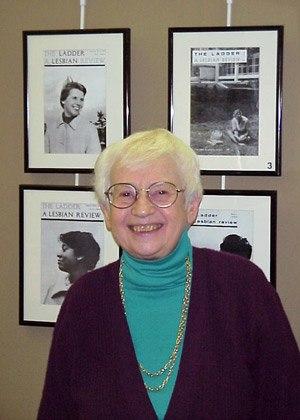
Kay Lahusen, née le 5 janvier 1930 à Cincinnati dans l'Ohio, également connue sous le nom de Kay Tobin Lahusen ou Kay Tobin, est la première photojournaliste américaine ouvertement homosexuelle. Ses photographies de lesbiennes sont apparues plusieurs fois en couverture de The Ladder entre 1964 et 1966, alors que sa partenaire Barbara Gittings était rédactrice en chef. Lahusen a participé à la fondation de la Gay Activists Alliance en 1970, elle a contribué à un journal hebdomadaire new-yorkais, Gay Newsweekly, et a co-écrit The Gay Crusaders avec Randy Wicker.